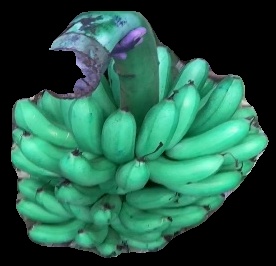
Variety: rasbale
Grade: grade1